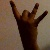
The image shows a hand gesture representing the number 8 in Indian Sign Language.